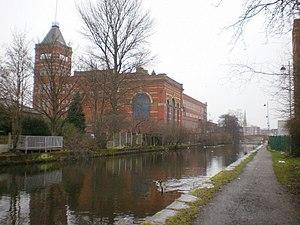
Russell Hobbs est une marque anglaise, spécialiste du petit électroménager, dont le siège est situé à Failsworth, près de Manchester, en Angleterre.